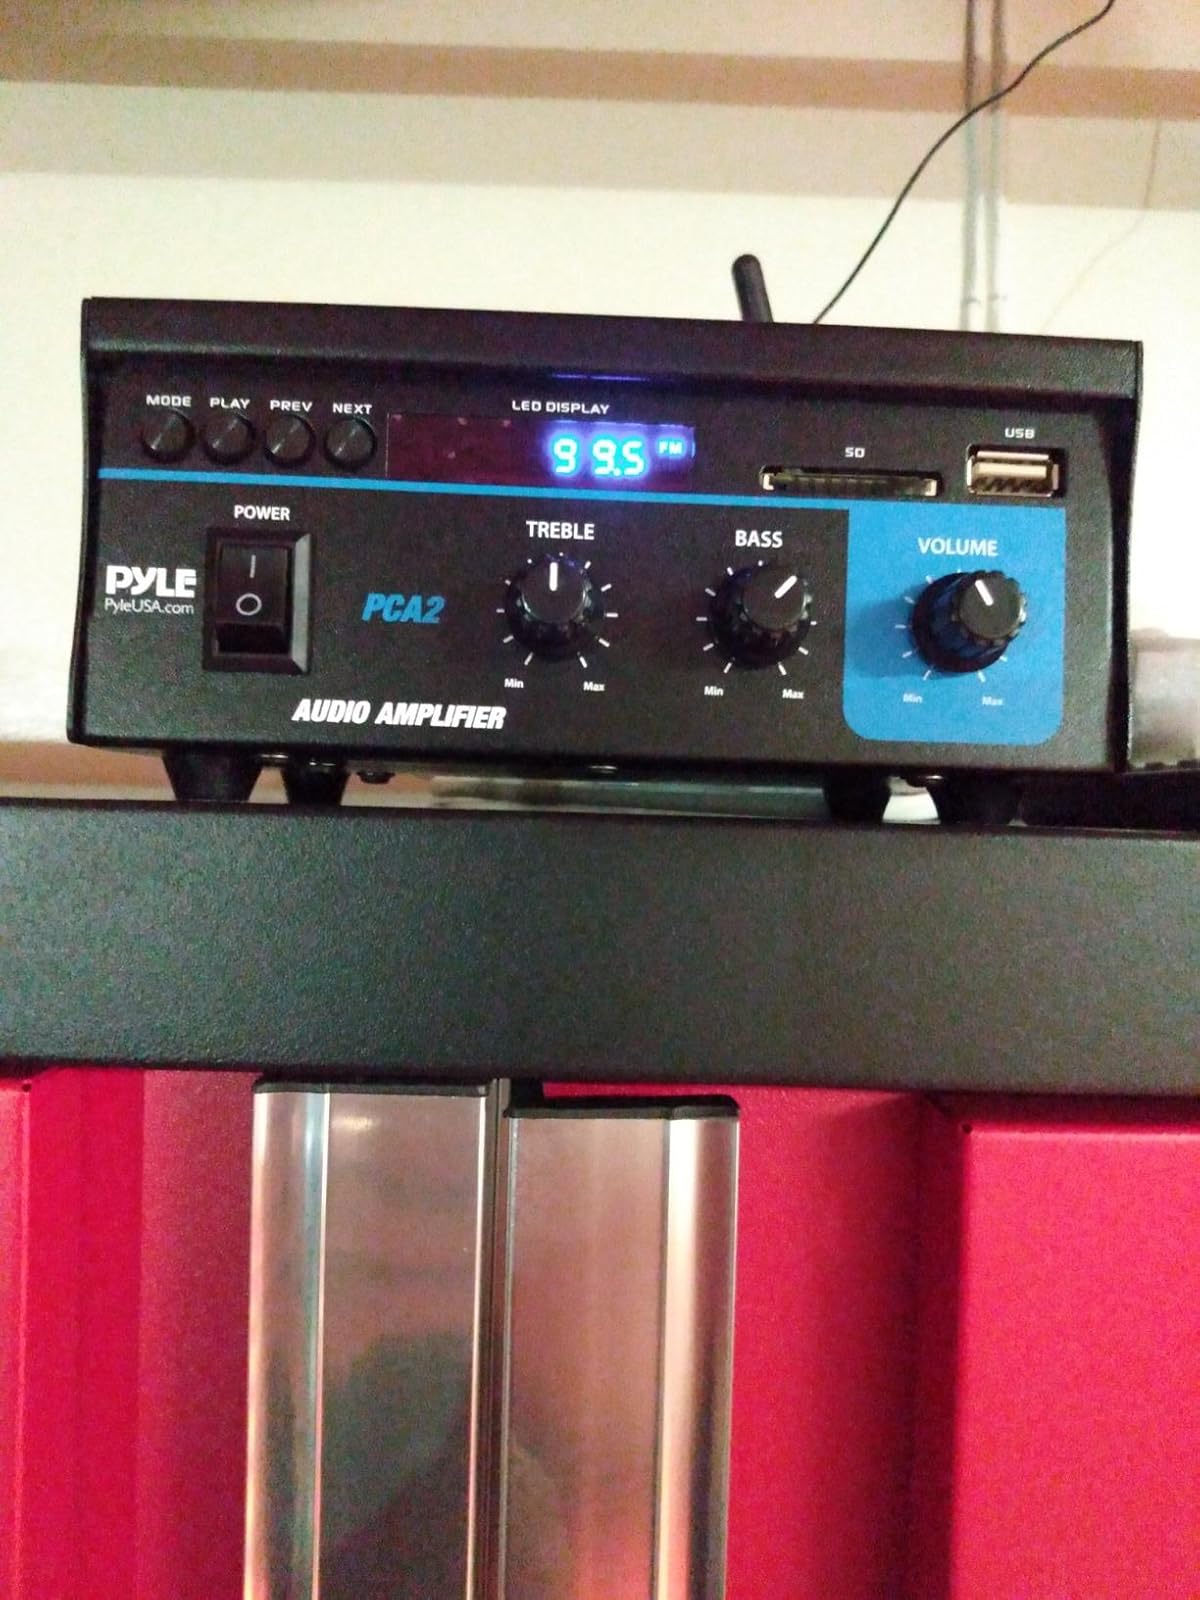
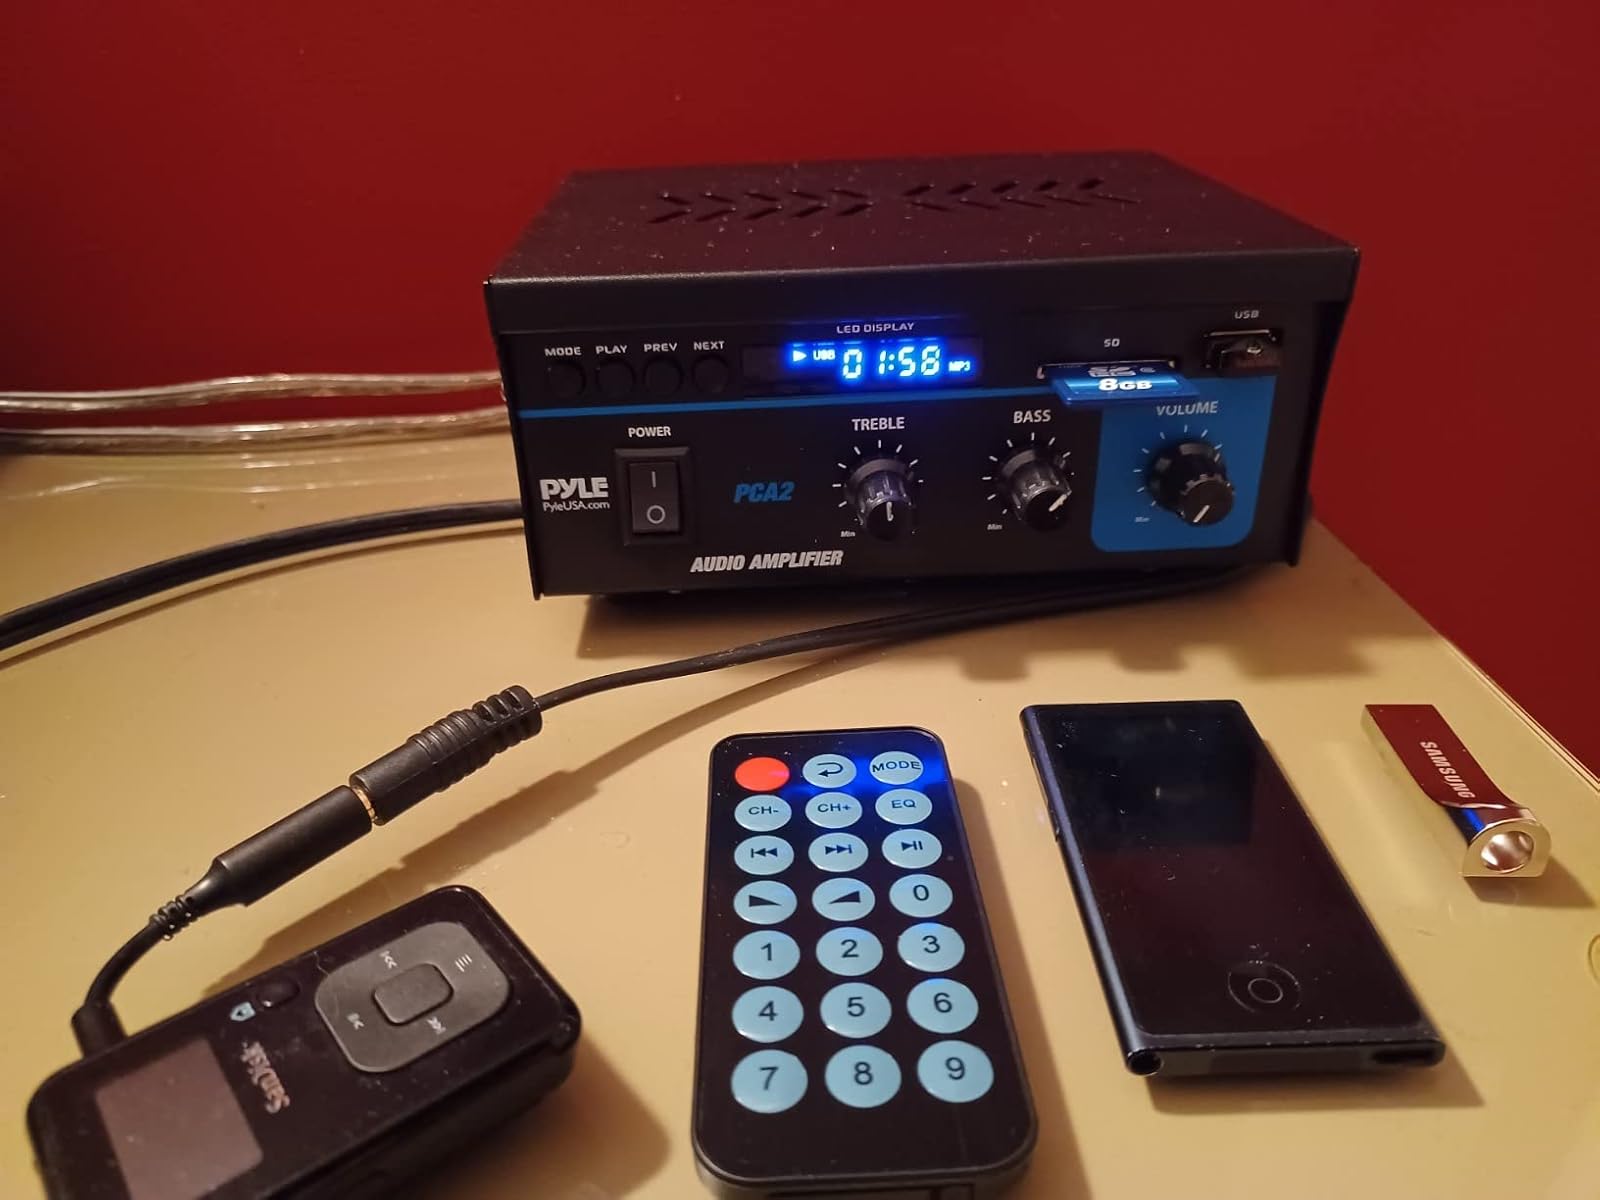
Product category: speaker
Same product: yes